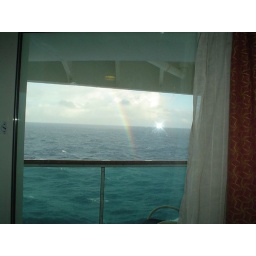
The pot of gold was right below our balcony